12th Virginia Infantry Regiment

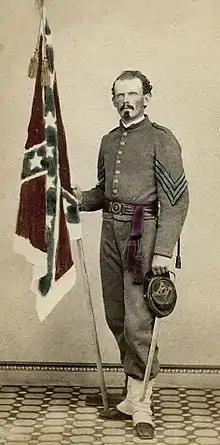
Sgt. William Crawford Smith, Flagbearer of the 12th Virginia Infantry, Co. C. photo taken circa 1863.

Born in 1804, married in 1842, had 3 children in 1860. Mayor of Norfolk in 1860. (According to the Norfolk Public Library, he served from June 24, 1856, to 1858.) Died in 1863, and buried in Elmwood Cemetery, Norfolk, Virginia.